St. Mary's Church of the Purification (Marystown, Minnesota)

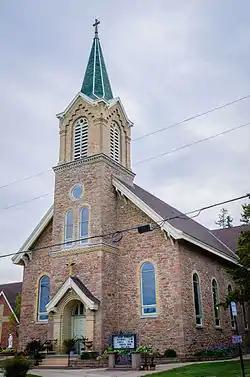
St. Mary's Church of the Purification from the northeast

St. Mary's Church of the Purification is a historic Roman Catholic church complex in Marystown, Minnesota, United States. The oldest surviving buildings consist of a Romanesque Revival church constructed 1882–1883 and a rectory built in 1910. The property was listed on the National Register of Historic Places in 1980 for its significance in the themes of architecture, exploration/settlement, and religion. It was nominated for representing the Roman Catholic church properties around which many German American settlements grew in rural Scott County, Minnesota. At the time of its National Register nomination, the complex also included an 1893 school and 1921 convent. The school was demolished in 1990 and the convent moved elsewhere to serve as a private home.